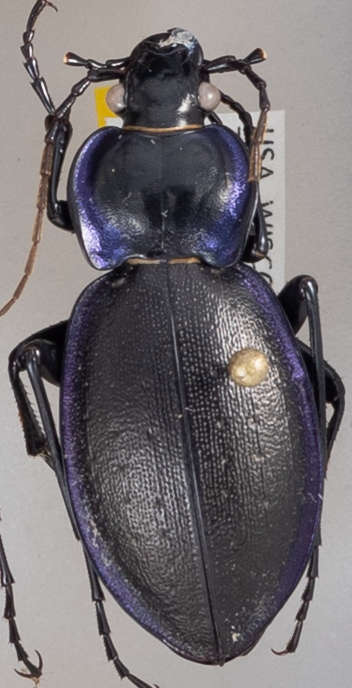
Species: Carabus sylvosus
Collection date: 2021-09-14
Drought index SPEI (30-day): -0.18
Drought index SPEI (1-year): -0.006
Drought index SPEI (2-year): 0.966